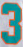
Number: 3